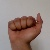
The image shows a hand gesture representing the letter 'A' in Indian Sign Language.